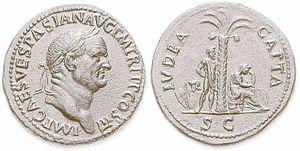
Monnaie de Vespasien Avers IMP CAES VESPASIAN AVG PM TR III COS III (année 71) Revers IVDEA CAPTA SC